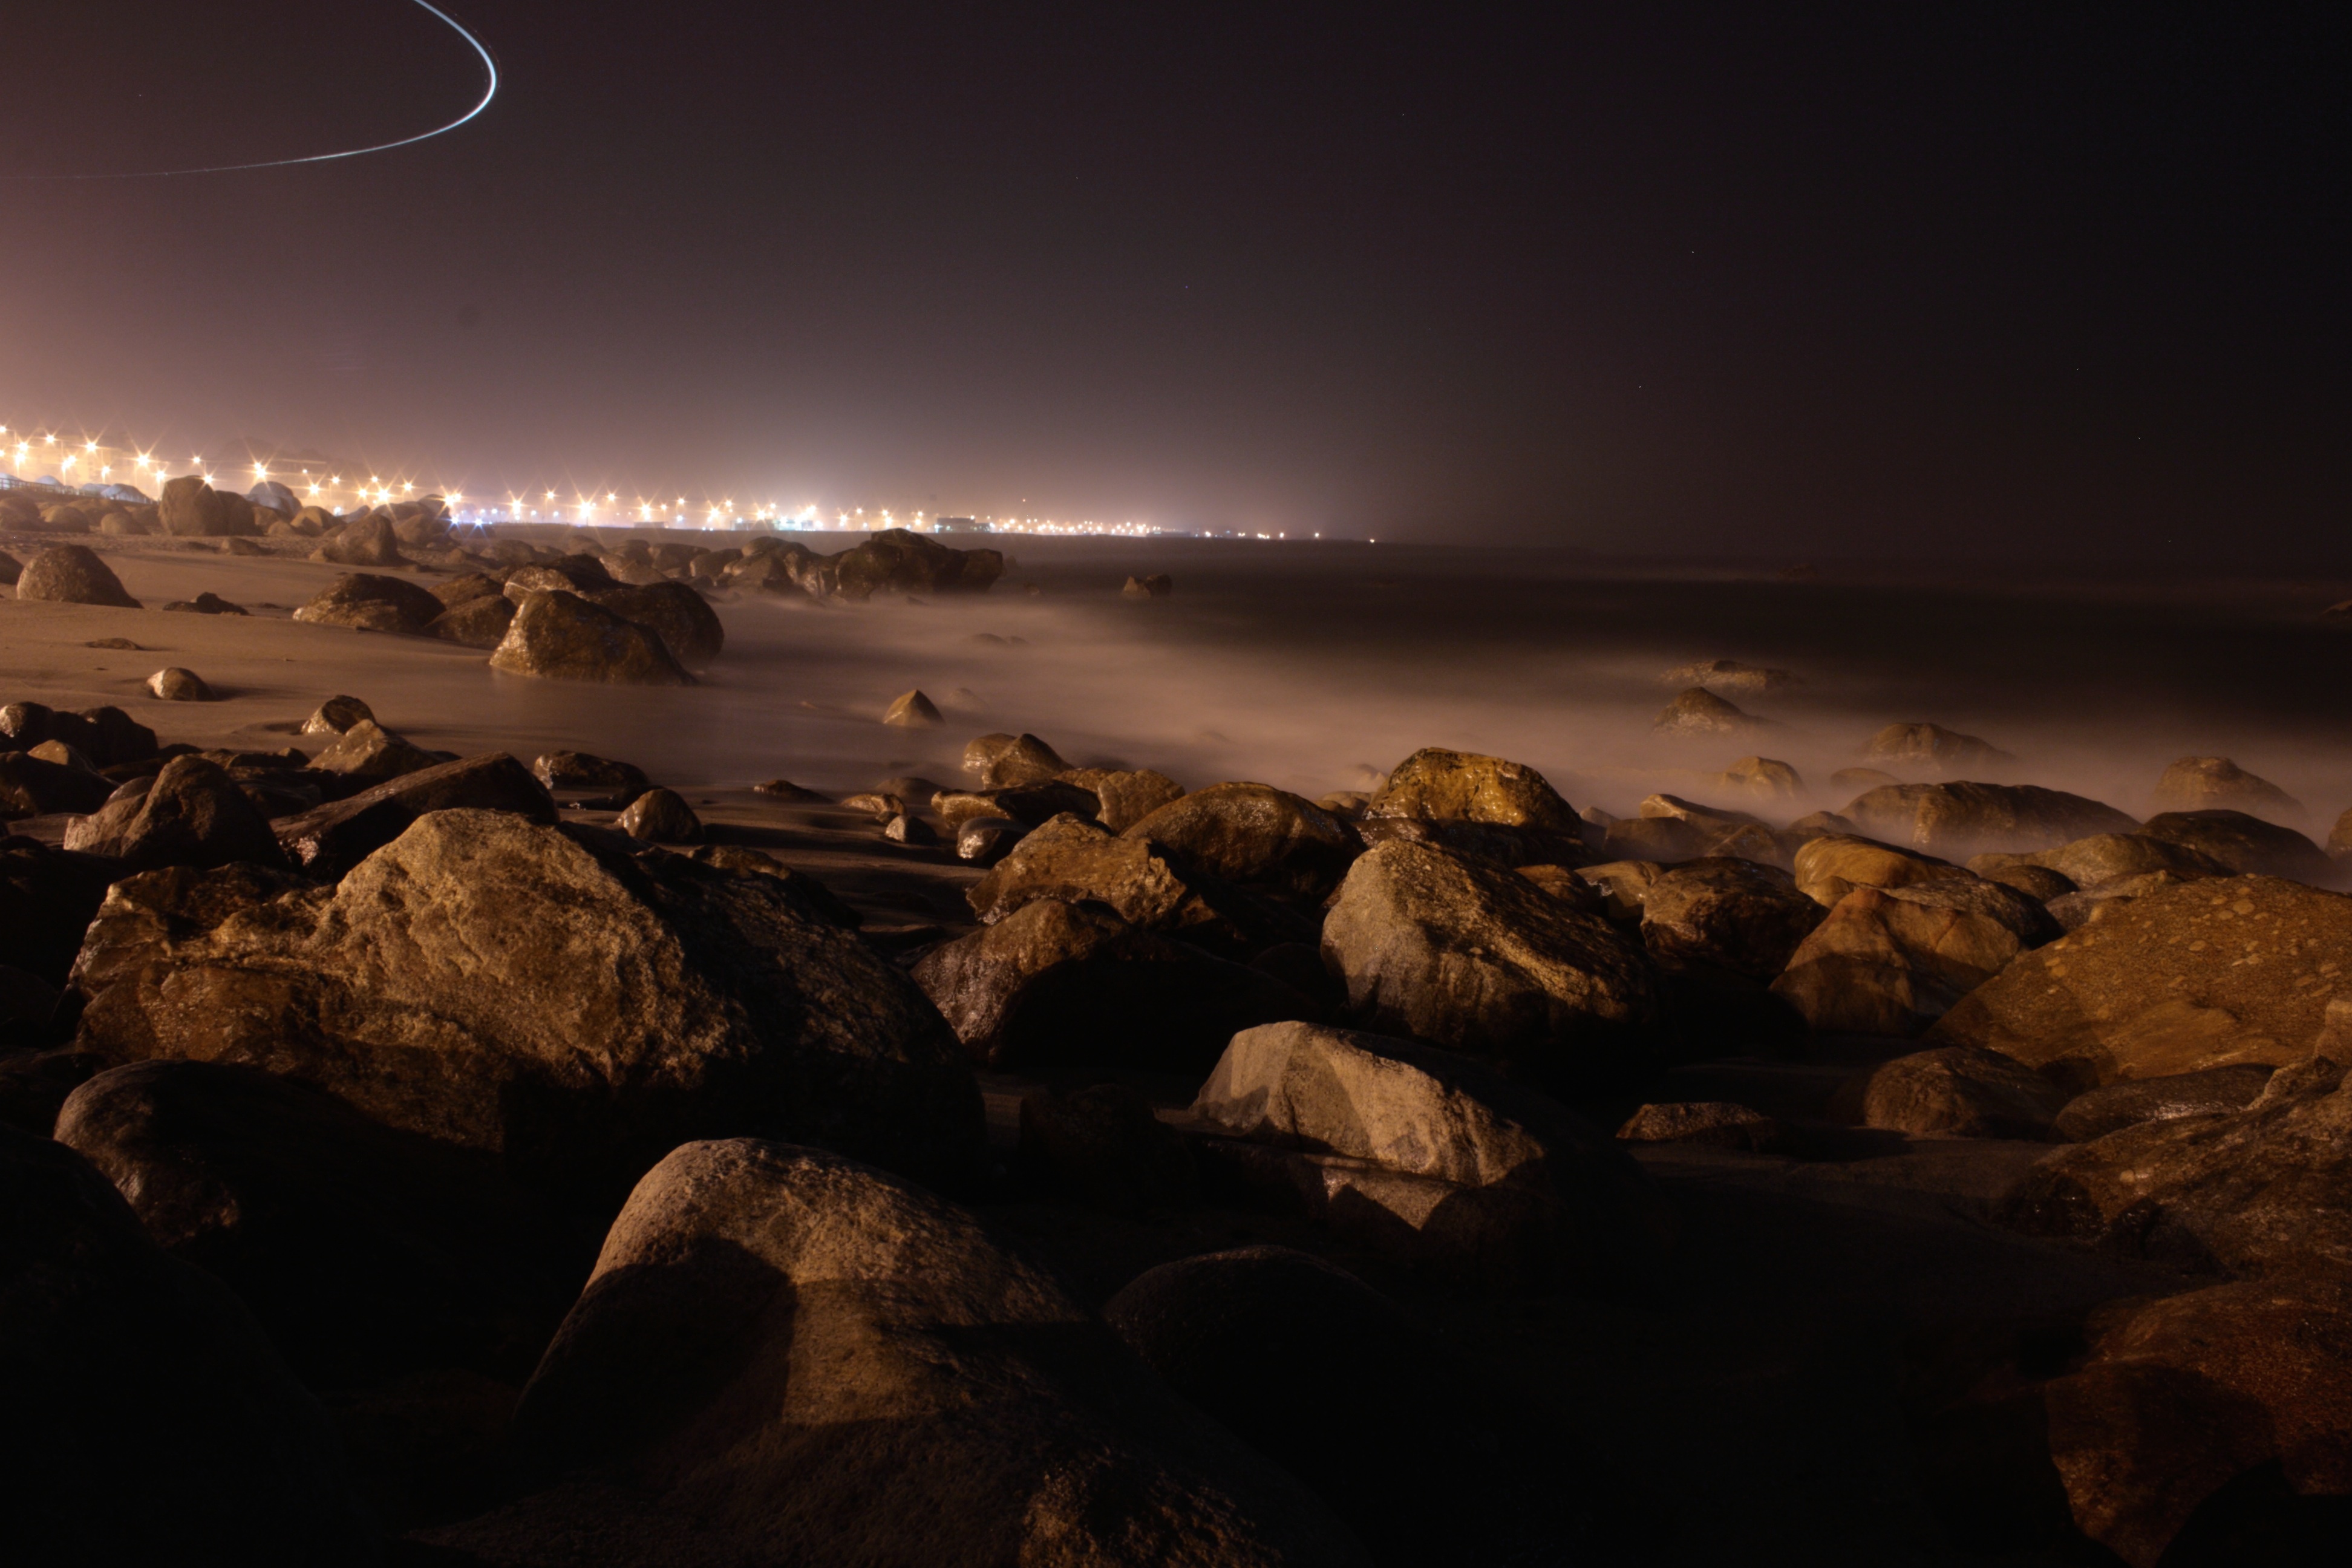
sea, coast, rock, ocean, horizon, light, cloud, sunrise, sunset, night, sunlight, morning, shore, wave, dawn, dusk, evening, reflection, darkness, moonlight, atmospheric phenomenon